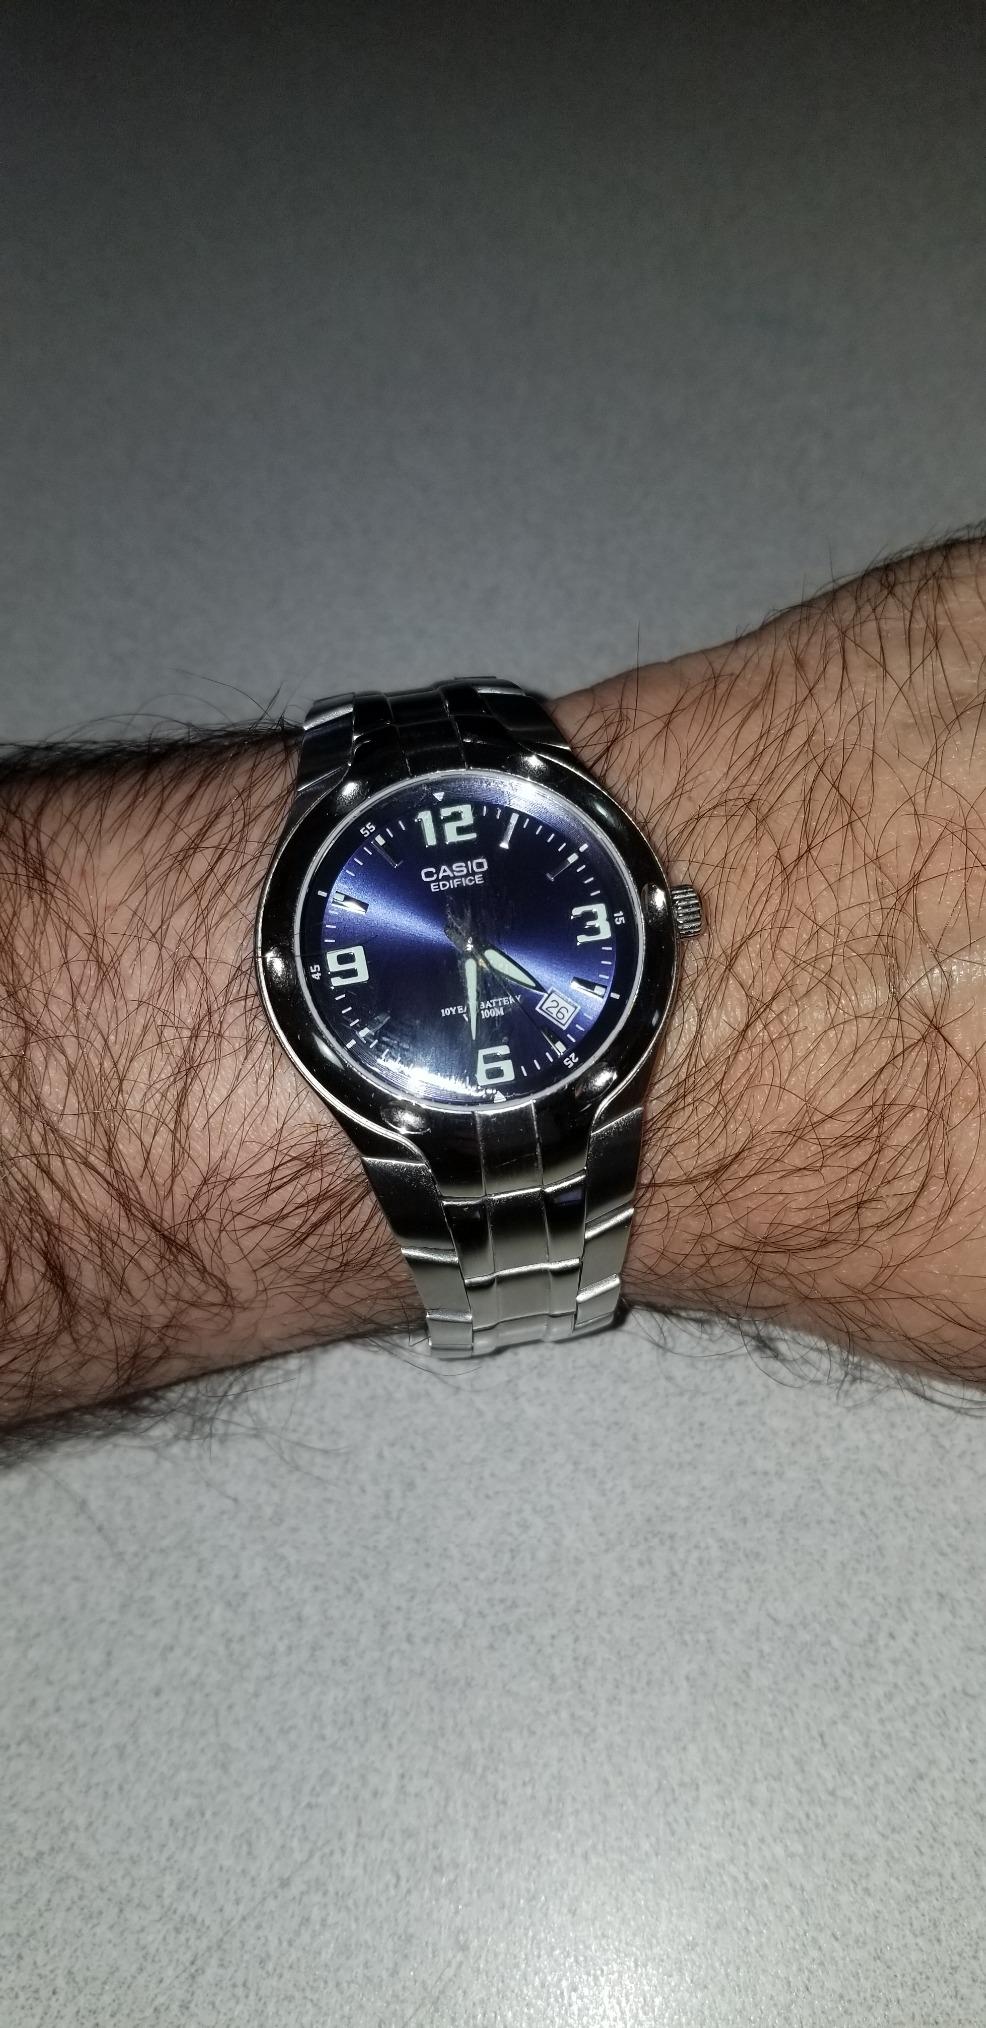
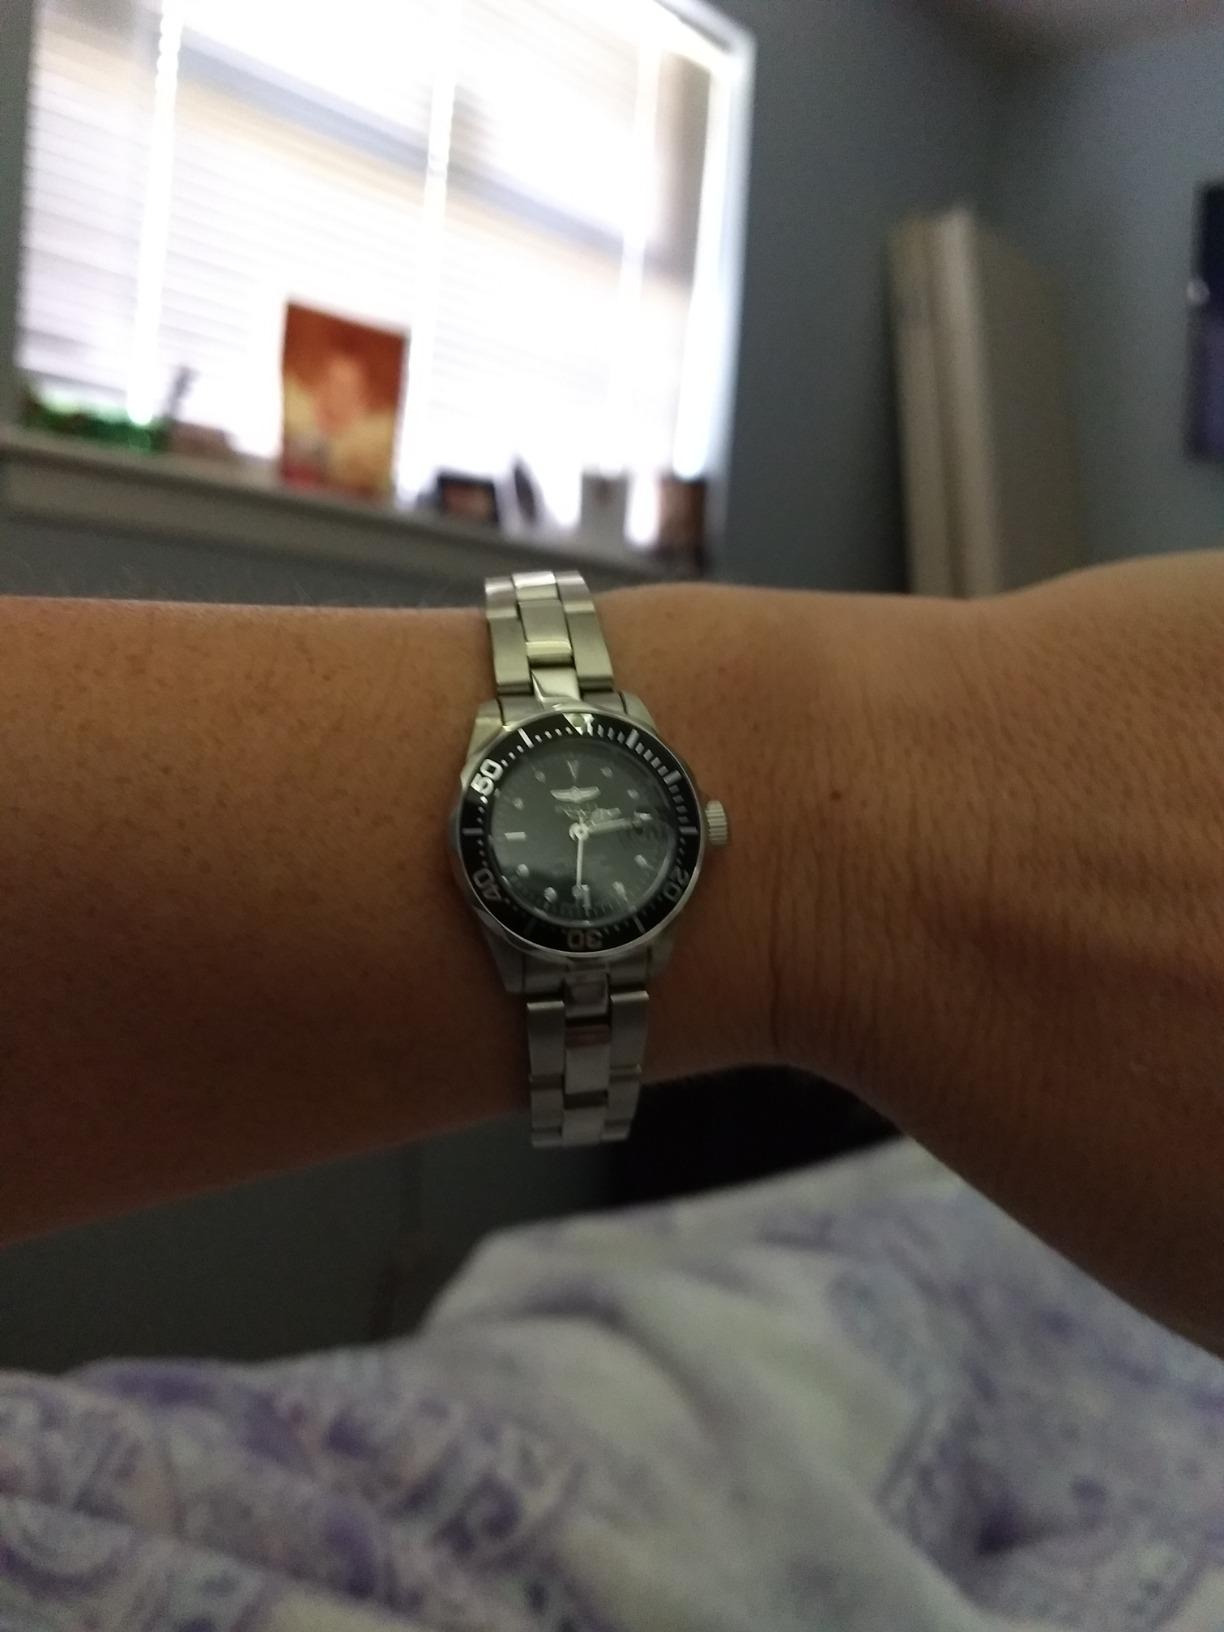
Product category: accessories_watch
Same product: no